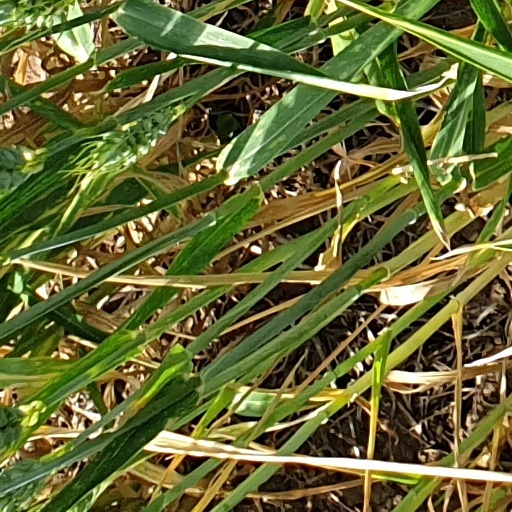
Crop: wheat